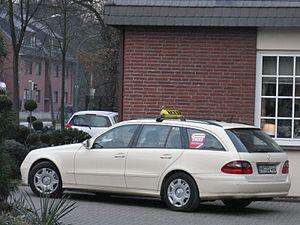
La Mercedes-Benz Classe E est une gamme d'automobile routière du constructeur allemand Mercedes-Benz existant en berline, break, limousine, coupé et cabriolet. Cinq générations se succèdent, lancées en 1993 puis en 1995, en 2002, en 2009 et enfin en 2016. La première Classe E, datant de 1993, remplace la Type 124 phase 2 des séries 200, 300, 400 et 500.